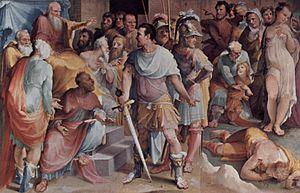
Spurius Maelius est un riche plébéien romain membre de l'ordre équestre du Vᵉ siècle av. J.-C.. Devenu très populaire en ravitaillant la plèbe romaine lors d'une famine, il fut accusé de vouloir briguer le pouvoir royal et sommairement exécuté.
Lucius Quinctius Cincinnatus [lysjys kɛ̃tjys sɛ̃sinatys], né c. 519 et mort c. 430 av. J.-C, est un homme politique romain du Vᵉ siècle av. J.-C., consul en 460 av. J.-C. et dictateur à deux reprises en 458 et en 439 av. J.-C. Il est considéré par les Romains, notamment les patriciens, comme un des héros du premier siècle de la République et comme un modèle de vertu et d'humilité. Il est une figure historique, avec un rôle semi-légendaire, la réalité de ses actions ayant pu être amplifiée par les historiens romains, tels Diodore de Sicile, Tite Live ou Denys d'Halicarnasse, qui ont décrit ses faits et gestes.